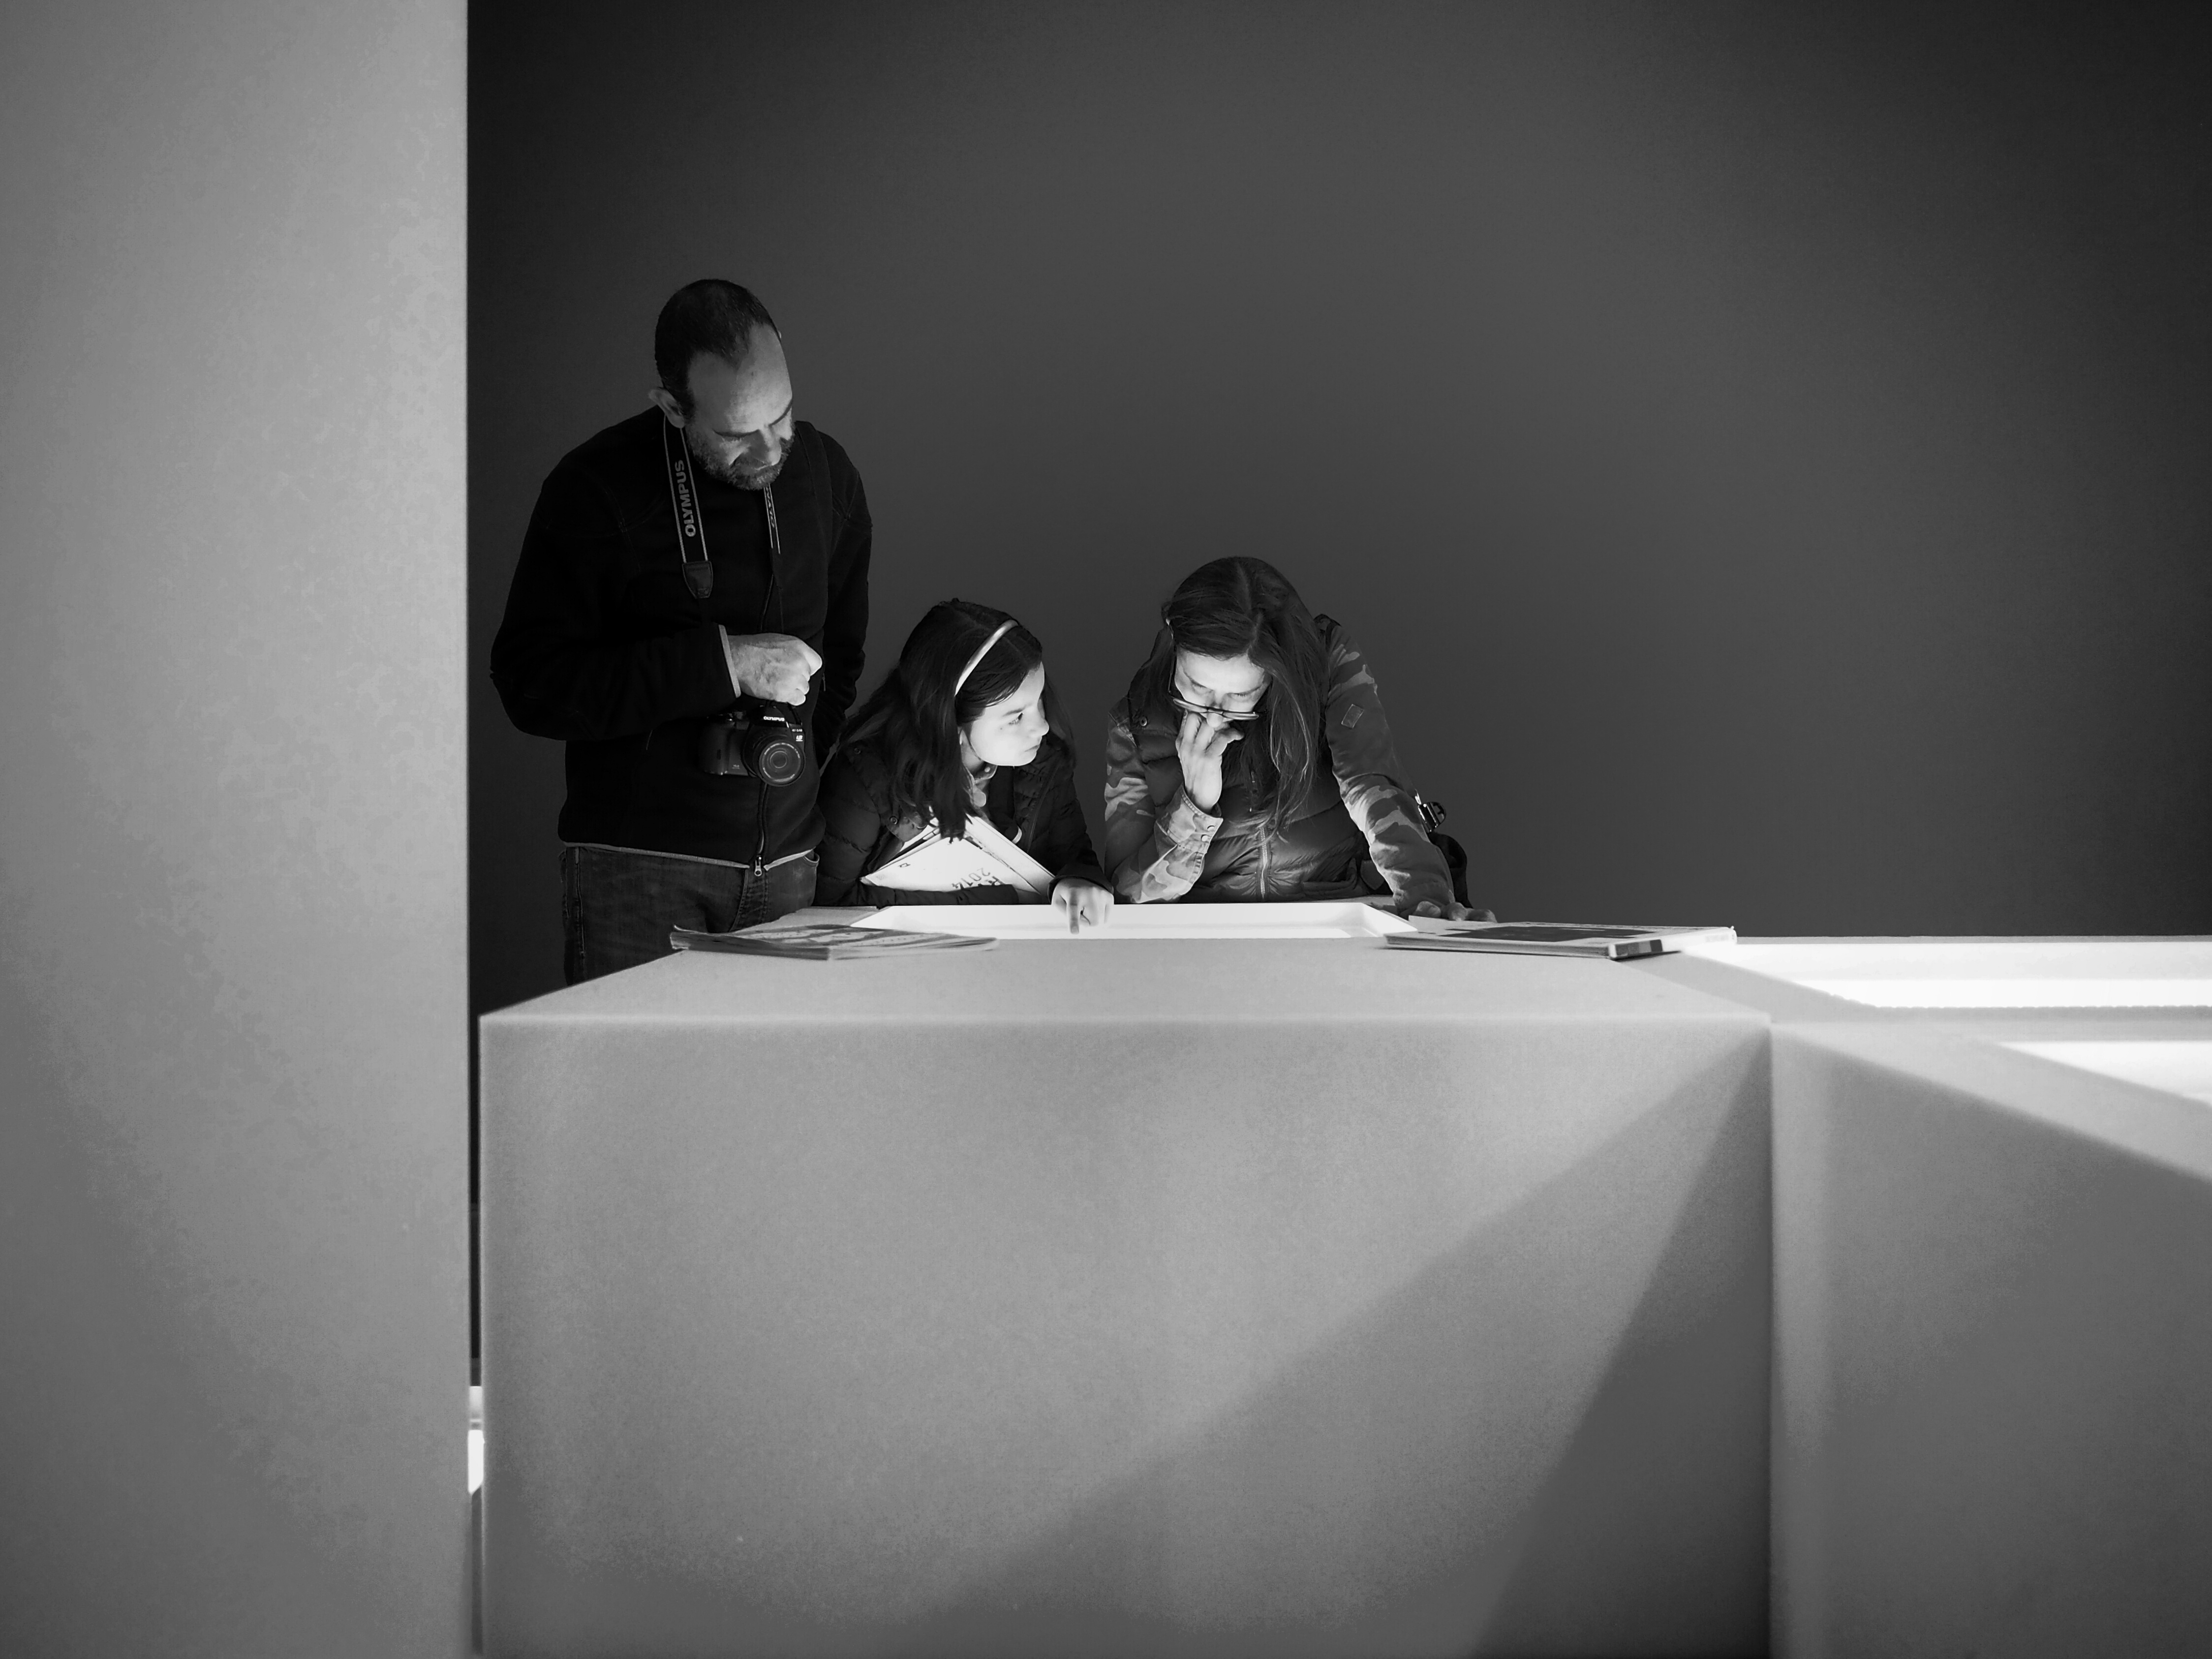
light, black and white, people, white, street, photography, urban, social, lens, darkness, black, monochrome, streetphotography, bw, blackandwhite, blackwhite, streets, candid, moments, public, olympus, photograph, prime, pretoebranco, rua, streetphoto, image, shape, 17mm, lisboa, lisbon, moment, unposed, souls, retrato, pretobranco, omdem5, sp, pb, inpublic, fotografiaderua, streetmoments, joolavinha, ilustrarte, monochrome photography